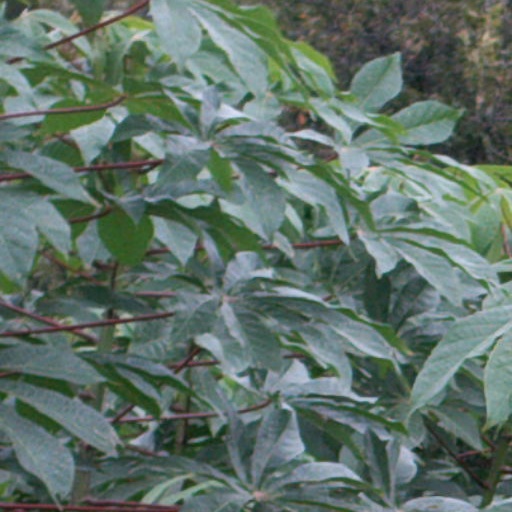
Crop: cassava